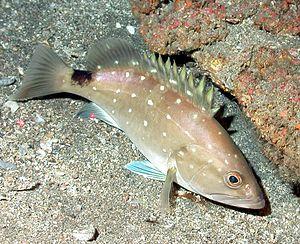
Epinephelus est un genre de poissons marins de la famille des Serranidae.
Hyporthodus niveatus, communément appelé Mérou neige, est une espèce de poissons marins de la famille des Serranidae.